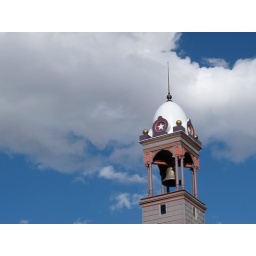
Bell tower of Silverton's City Hall among the clouds in Colorado